Contemporary Christian music

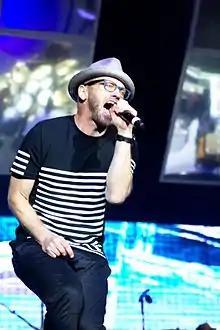
DC Talk member and solo artist TobyMac

Contemporary Christian music (CCM), also known as Christian pop, and occasionally inspirational music, is a genre of modern popular music, and an aspect of Christian media, which is lyrically focused on matters related to the Christian faith and stylistically rooted in Christian music. Originating in the United States, it was formed by those affected by the 1960s Jesus movement revival who began to express themselves in other styles of popular music, beyond the church music of hymns, gospel and Southern gospel music that was prevalent in the church at the time. Initially referred to as Jesus music, today, the term is typically used to refer to pop, but also includes rock, alternative rock, hip hop, metal, contemporary worship, punk, hardcore punk, Latin, electronic dance music, R&B-influenced gospel, and country styles.